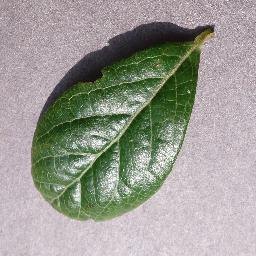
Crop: blueberry
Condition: healthy